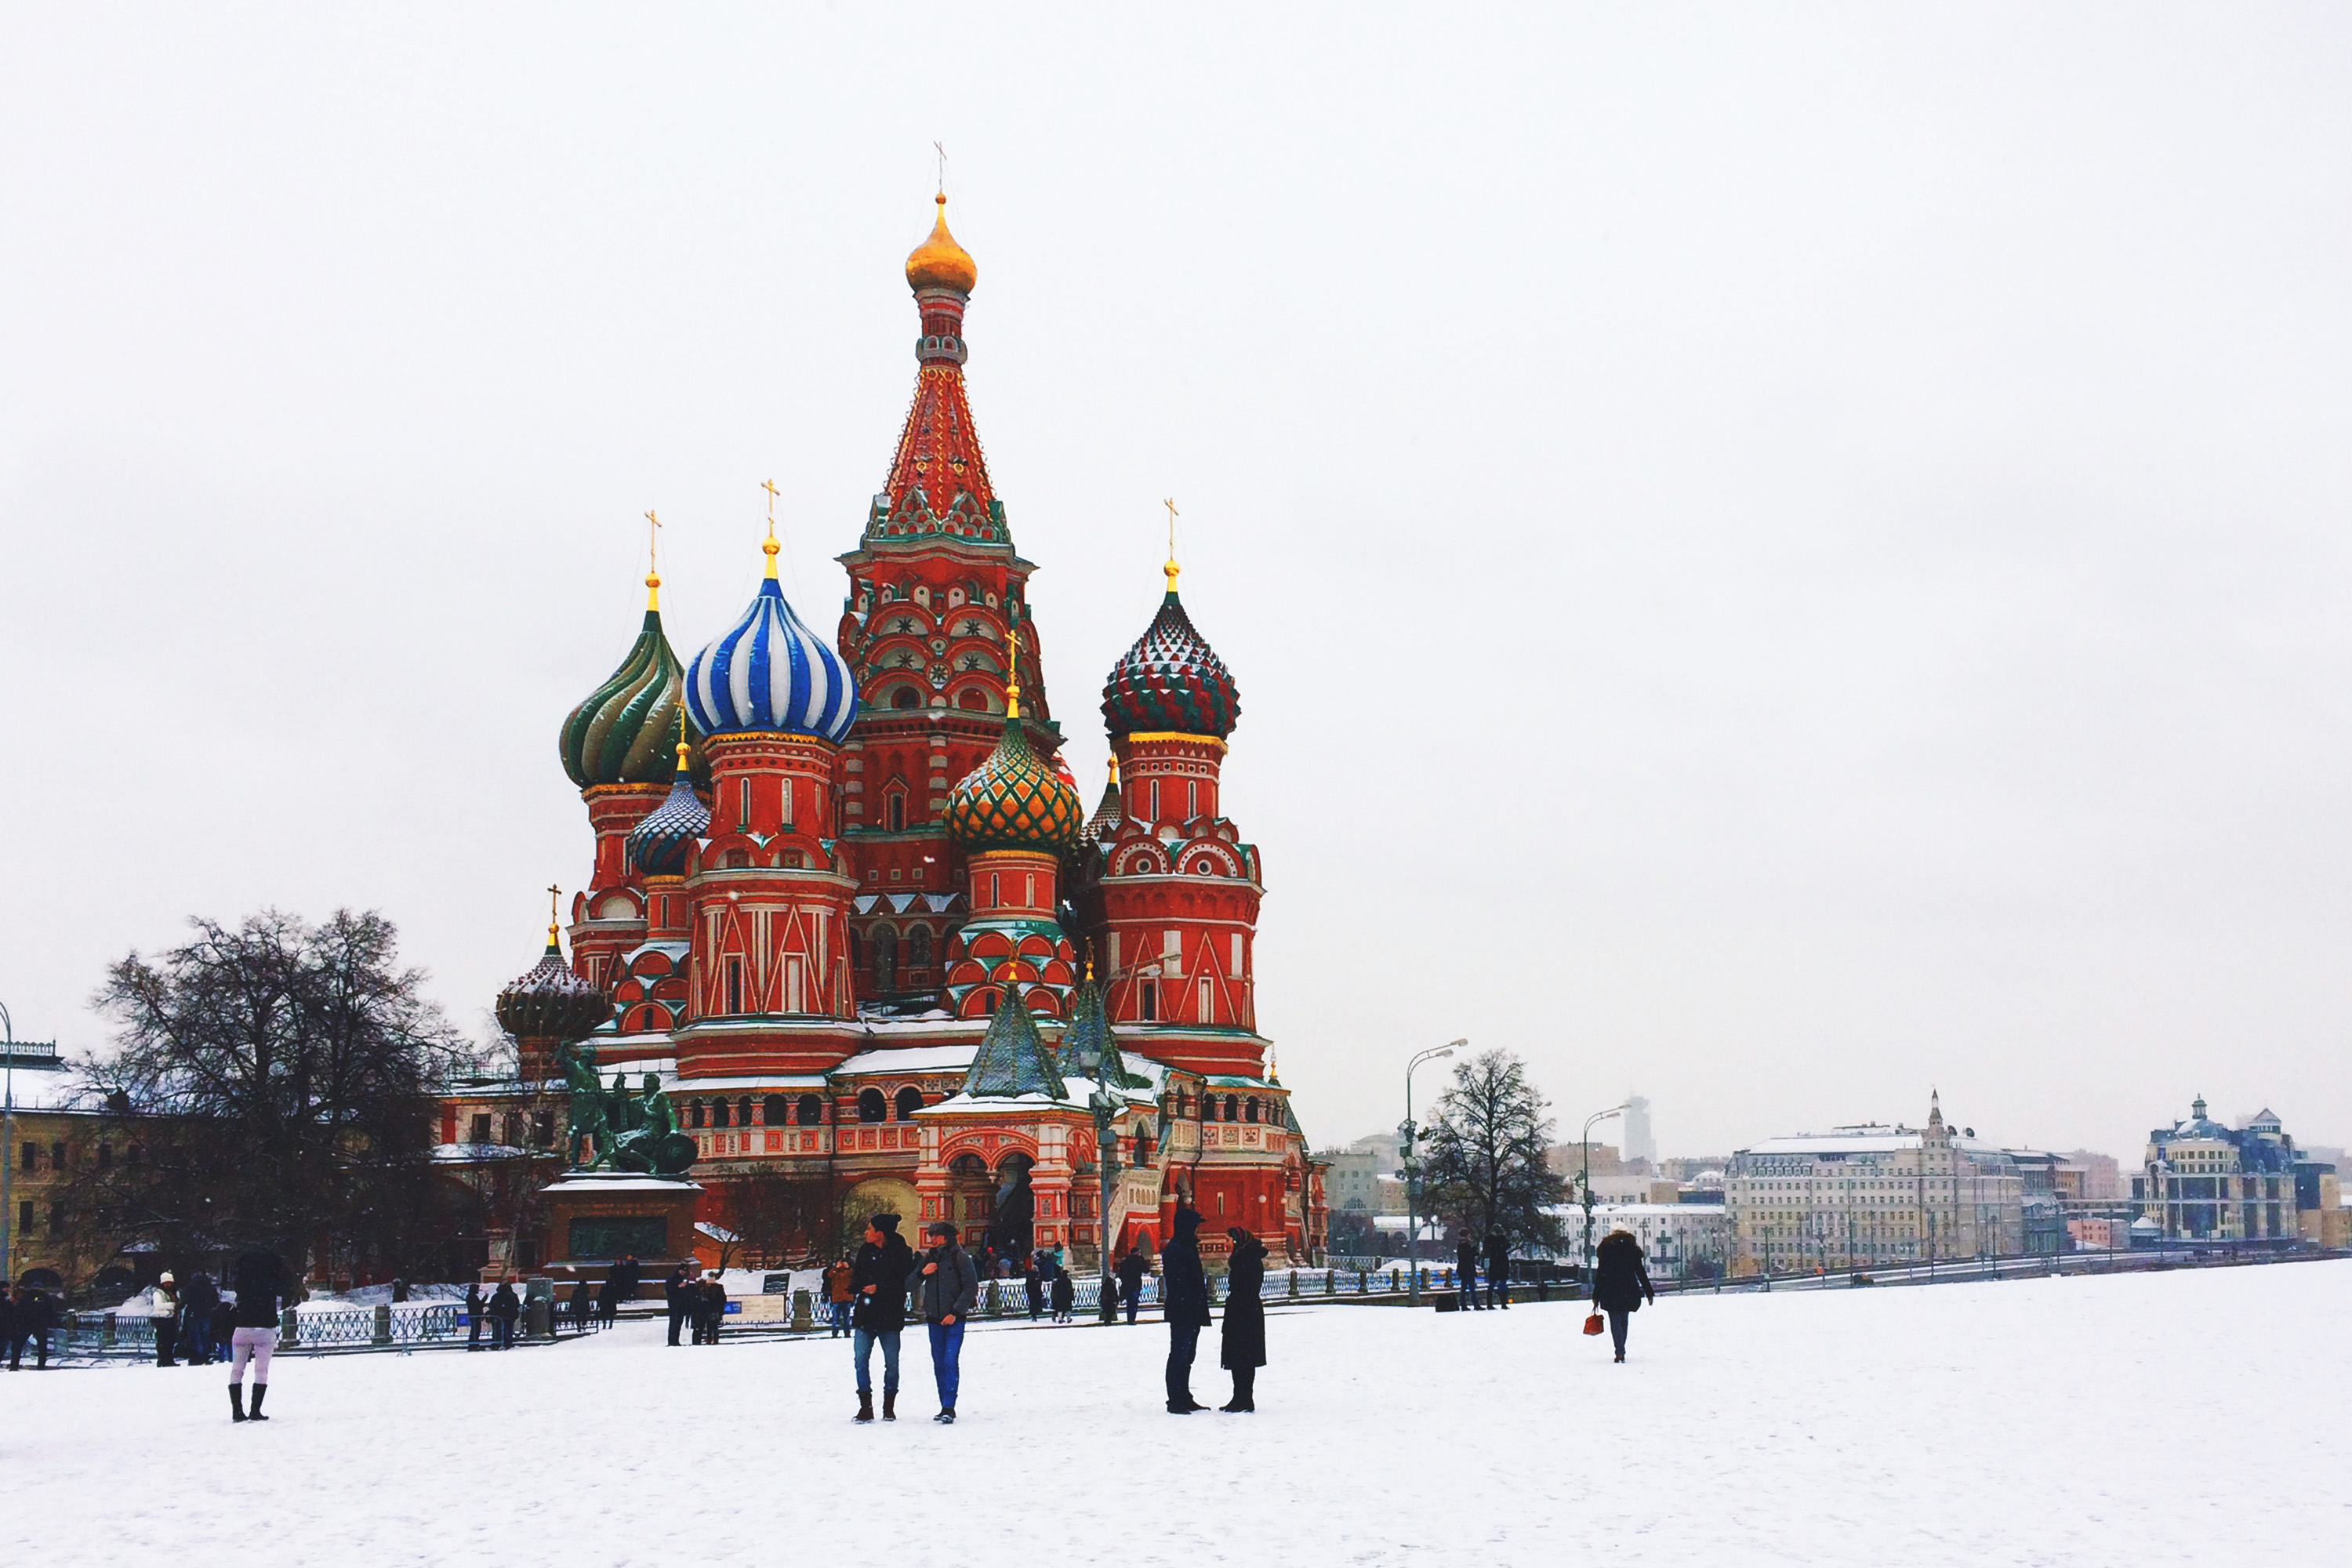
winter, snow, landmark, architecture, sky, building, place of worship, church, city, spire, tourist attraction, cathedral, steeple, freezing, tree, tourism, tower, ice, stock photography, leisure, vacation, town square, monastery